WARK (AM)

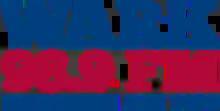
Logo before 106.3 translator sign on

After Nassau went into chapter 11 bankruptcy protection, WARK and WWEG, along with WAFY in Frederick, were purchased by Manning Broadcasting in May 2012, with the sale being completed on November 1, 2012, at a price of $6.4 million. Manning's repurchase of WARK and WWEG followed a lawsuit against Nassau over missed payments.